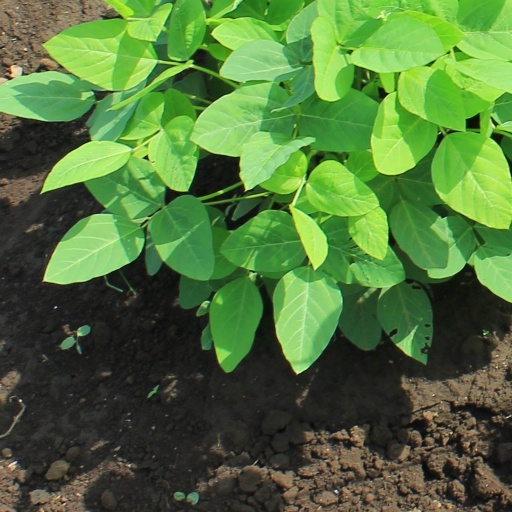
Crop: soybean